A4117 road

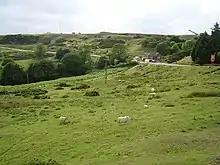
The Cornbrook Corner, between Doddington and Clee Hill Village; above can be seen quarrying operations, which use the A4117 for transporting extracted stone.

The A4117 was created in 1927. Previously the majority of the route (from Henley to Fingerpost) was the B4200, and the remainder (between the A49 in Ludlow and Henley) was part of the B4364. (These B roads having been classified only five years earlier in 1922.) The route number 'B4200' has since been re-used for a short road in Wednesbury.